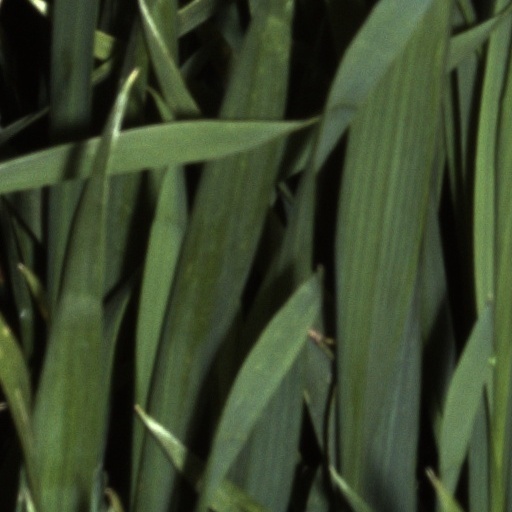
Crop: wheat